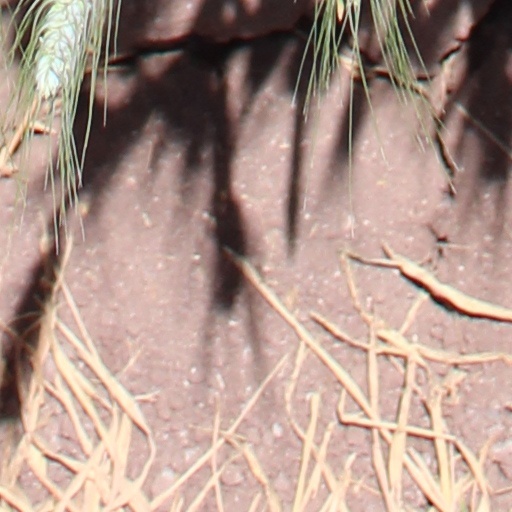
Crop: wheat